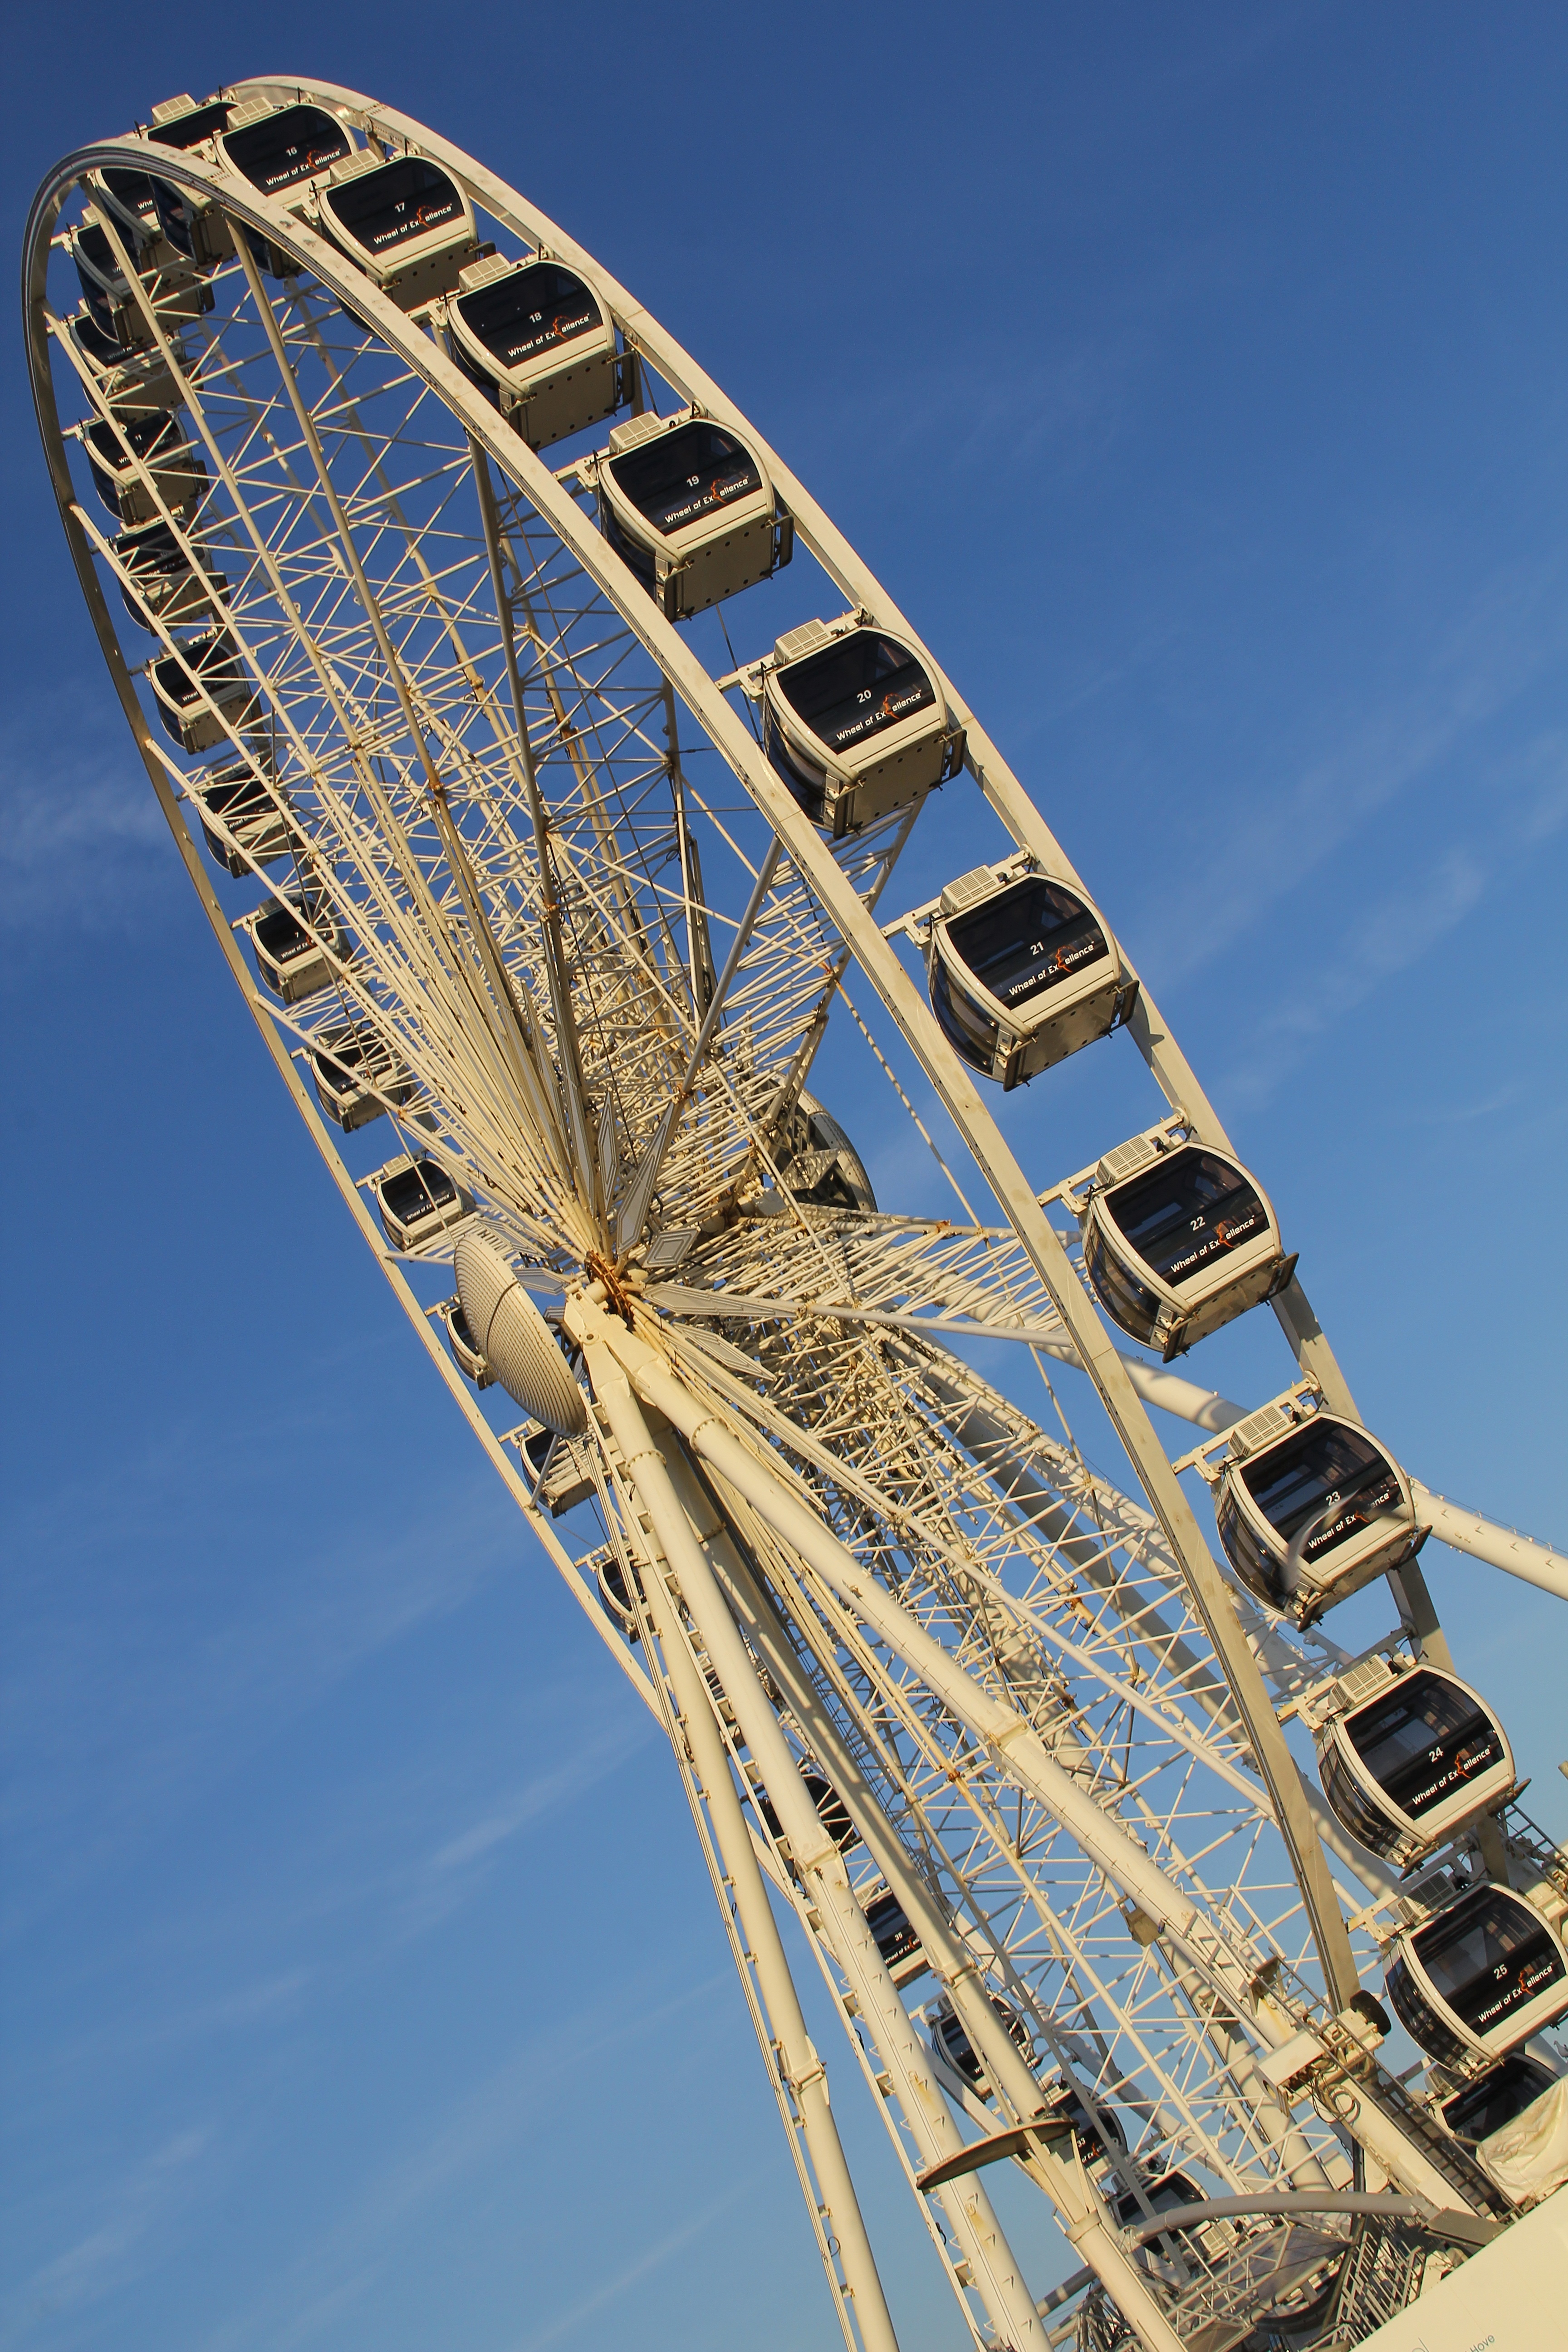
structure, city, skyscraper, recreation, ferris wheel, amusement park, tower, park, london eye, landmark, blue, stadium, roller coaster, tower block, london, tourist attraction, united kingdom, amusement ride, outdoor recreation, atmosphere of earth